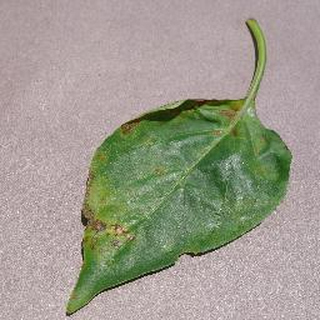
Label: bell_pepper_bacterial_spot